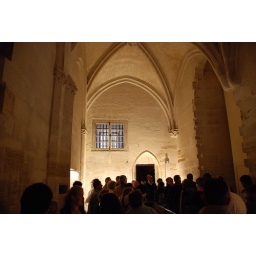
Unlike the upper floors, the ground floor is divided in 2 by a wall embedding the central column of the dungeon.